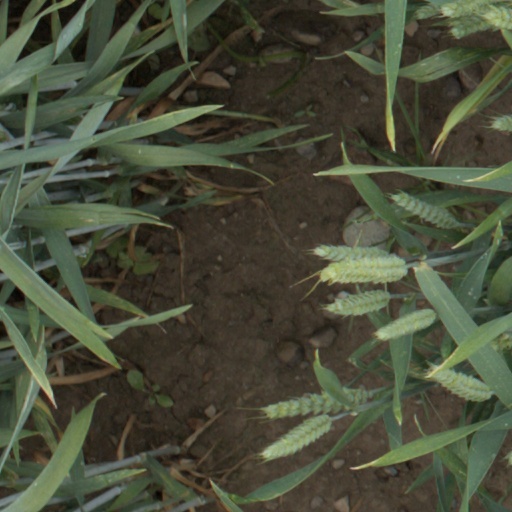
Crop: wheat